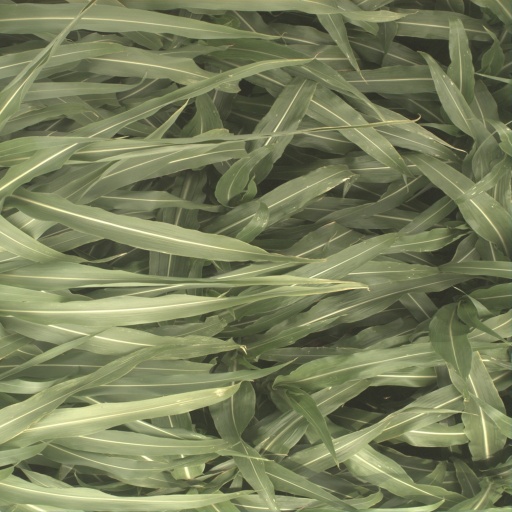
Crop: sorghum